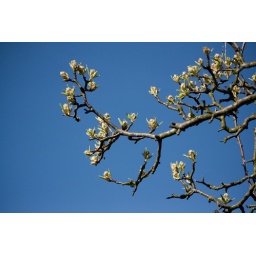
An old Pear tree bursting into leaf against a deep blue sky